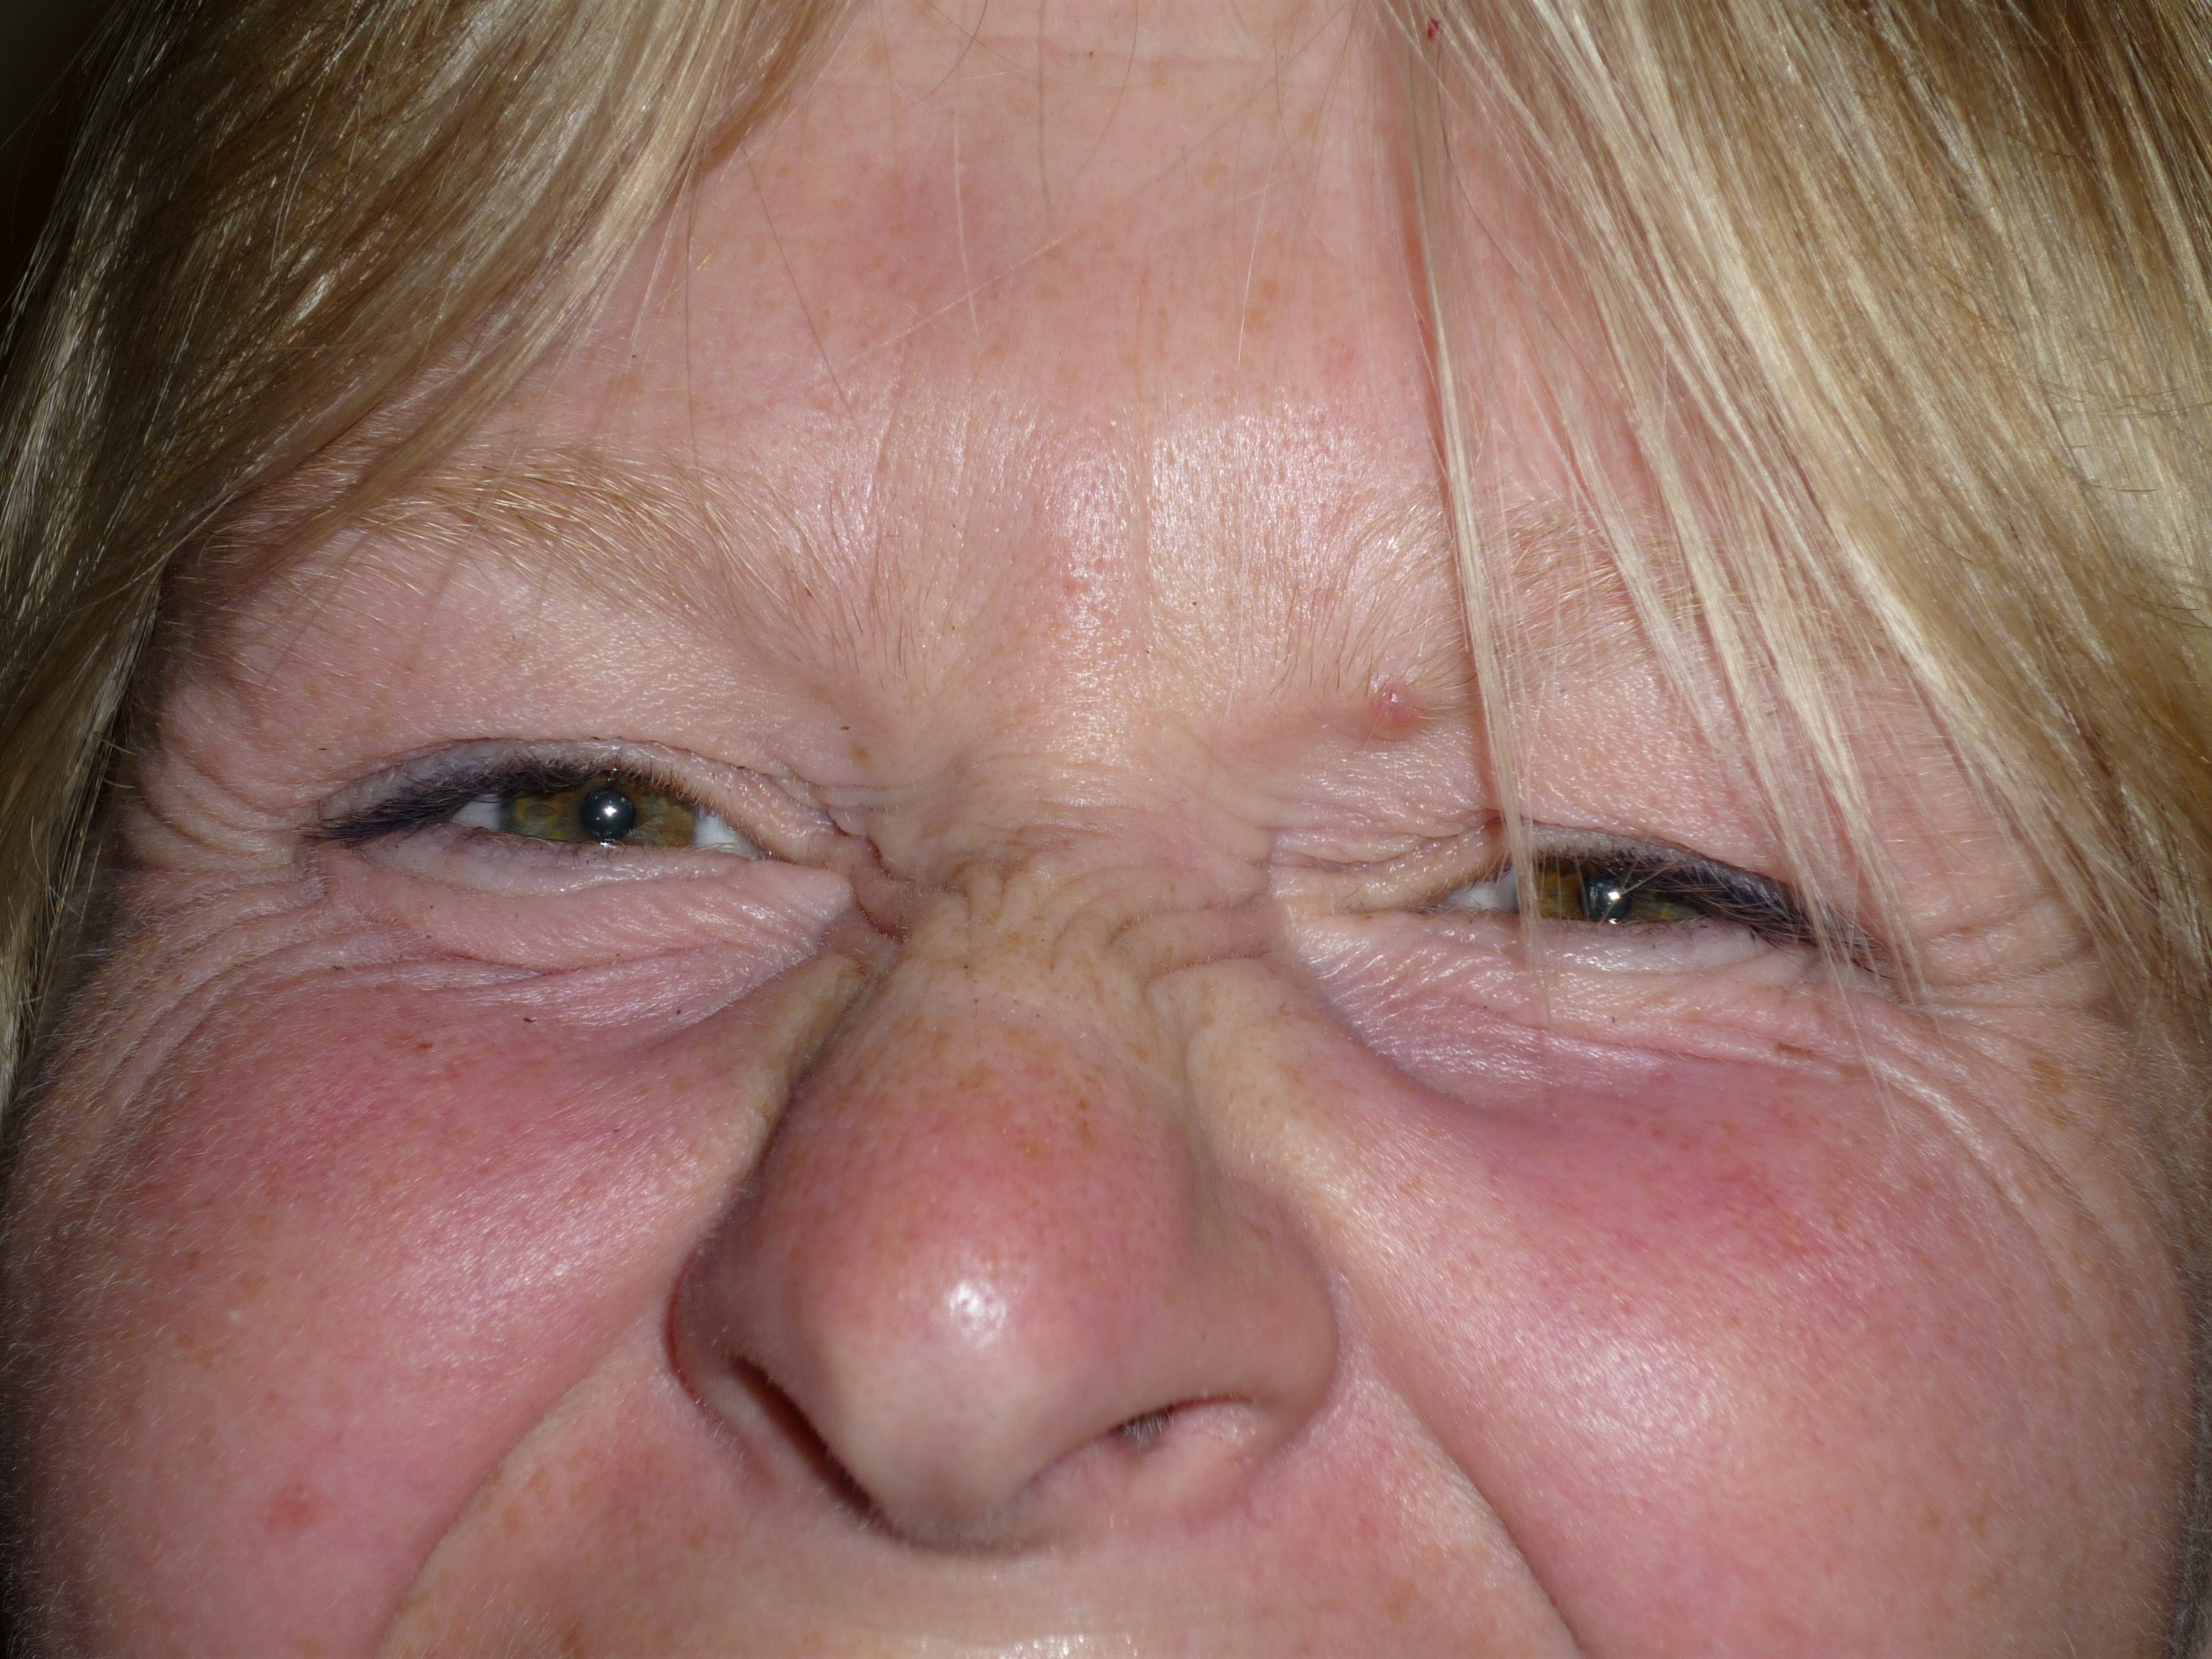
person, woman, portrait, child, ear, facial expression, lip, wrinkle, laugh, eyebrow, mouth, close up, human body, face, nose, eyes, cheek, eye, head, skin, blond, organ, tooth, emotion, cosmetics, forehead, chin